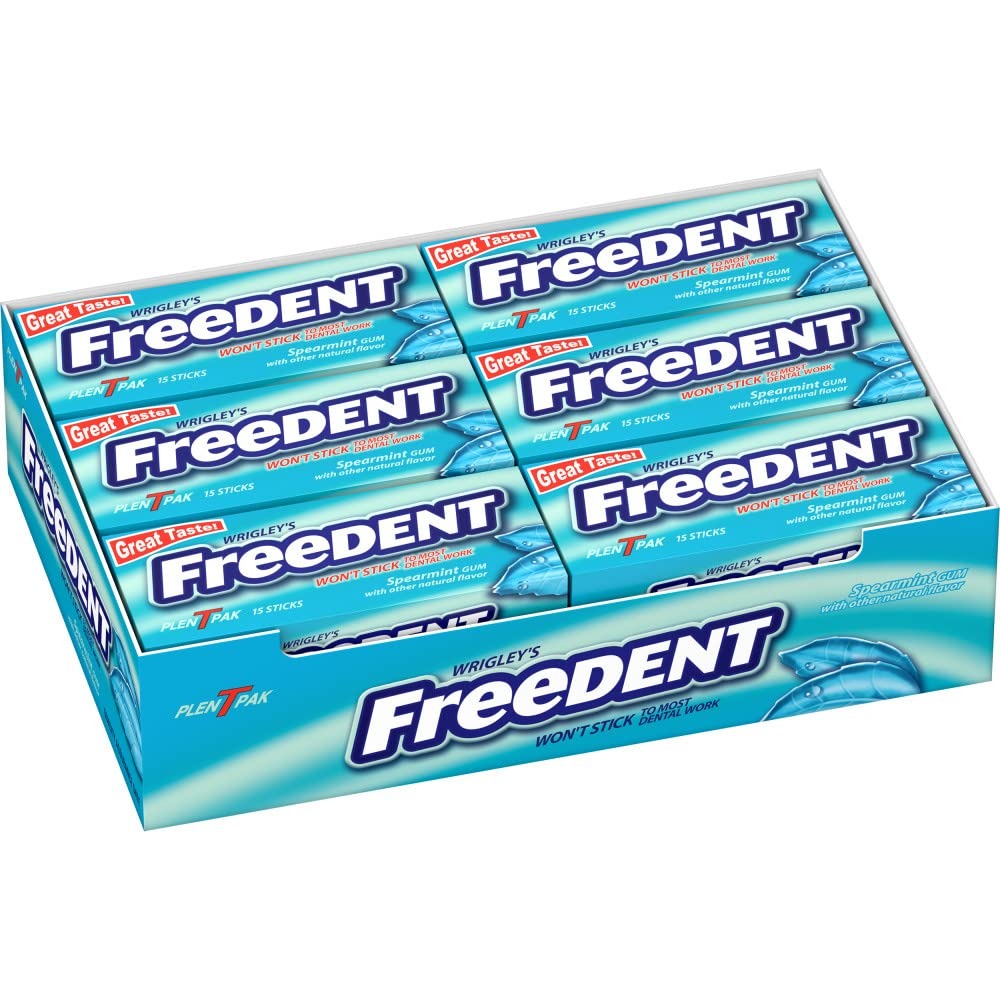
Item Name: FREEDENT Chewing Gum - WRIGLEY'S Spearmint Flavored, 12 Pack Bulk Gum, 15 Sticks per Pack
Bullet Point 1: FRESHEN YOUR BREATH: FREEDENT gum in bulk offers a cool spearmint flavor for freshness, providing a smooth chew that won't stick to most dental work
Bullet Point 2: NONSTICK ALTERNATIVE: Enjoy FREEDENT gum mint flavor, the first nonstick alternative to chewing gum, offering a reliable chew without sticking
Bullet Point 3: CONVENIENT SHARING: Each of the 12 gum pack includes 15 individually wrapped sticks, making FREEDENT gum simple to share with friends or family whenever freshening up is needed
Bullet Point 4: SMOOTH CHEW EXPERIENCE: FREEDENT gum offers a satisfying chew, letting you enjoy refreshing mint gum flavor
Bullet Point 5: TRUSTED SINCE 1975: FREEDENT gum has offered reliable mint packs of gum for fresh breath and comfort, maintaining its reputation for decades
Bullet Point 6: Non-tacky, spearmint-flavored gum that won't stick to most dental work
Bullet Point 7: Natural and artificial flavors
Bullet Point 8: 15-stick packs ensure plentiful supply in pocket or purse
Value: 180.0
Unit: Count

Price: 22.92